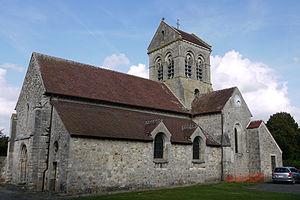
Église Saint-Michel de Brécy
Brécy est une commune française située dans le département de l'Aisne, en région Hauts-de-France.
Cet article recense les monuments historiques du sud de l'Aisne, en France.
L'église Saint-Michel est une église située à Brécy, en France.